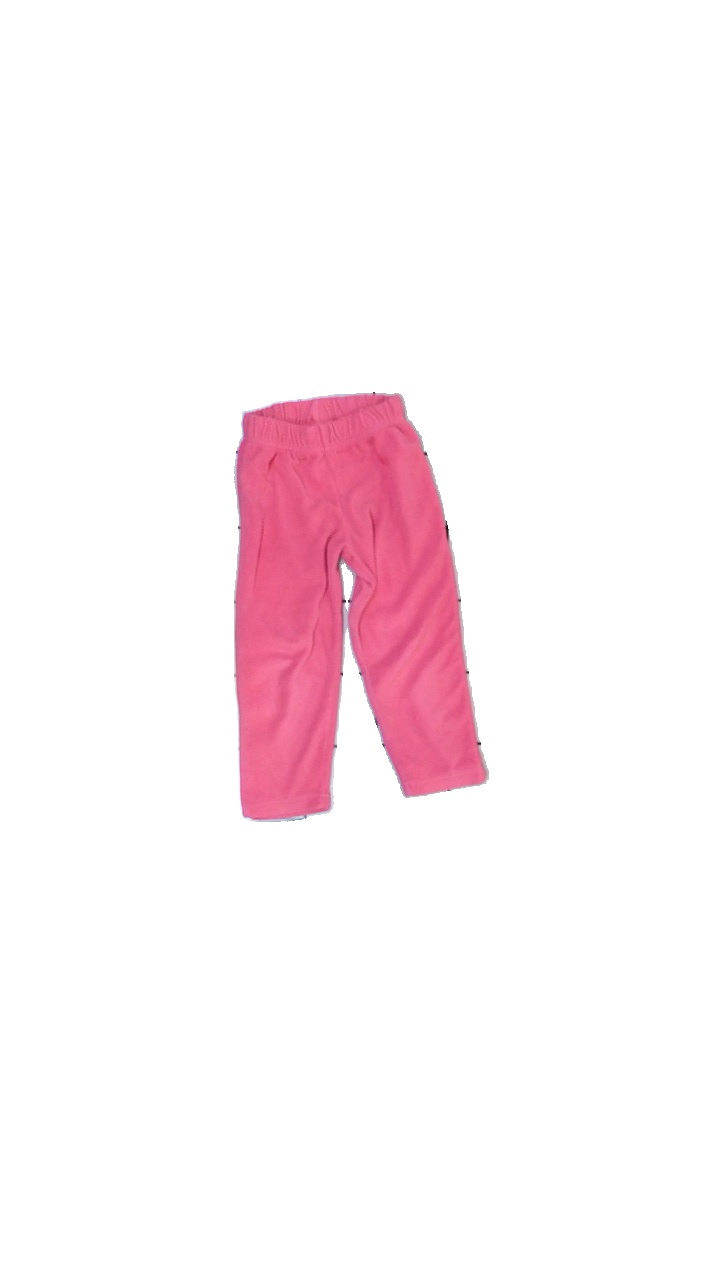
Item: Trousers (Ladies)
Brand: On The Peak
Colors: Pink
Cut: Regular
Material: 100% polyester
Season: All
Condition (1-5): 3
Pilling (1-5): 3
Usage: Reuse
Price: <50